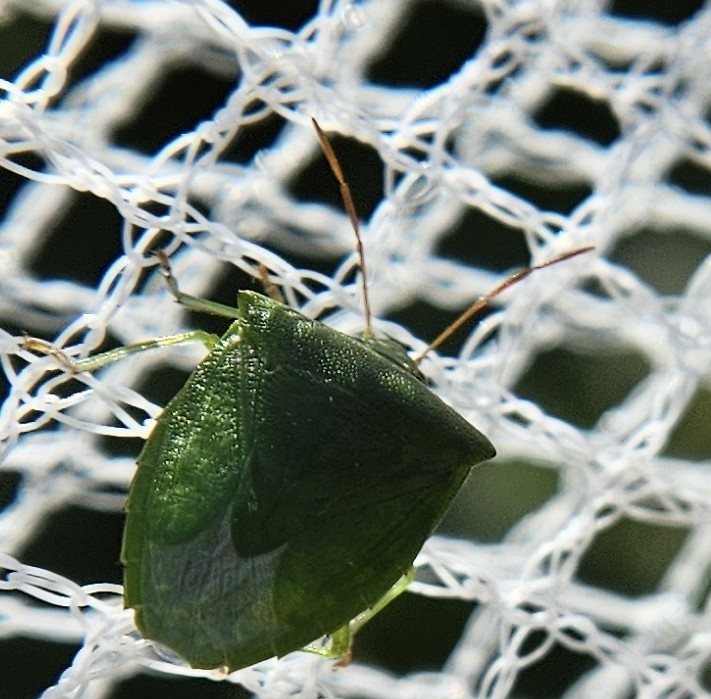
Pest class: stink_bug